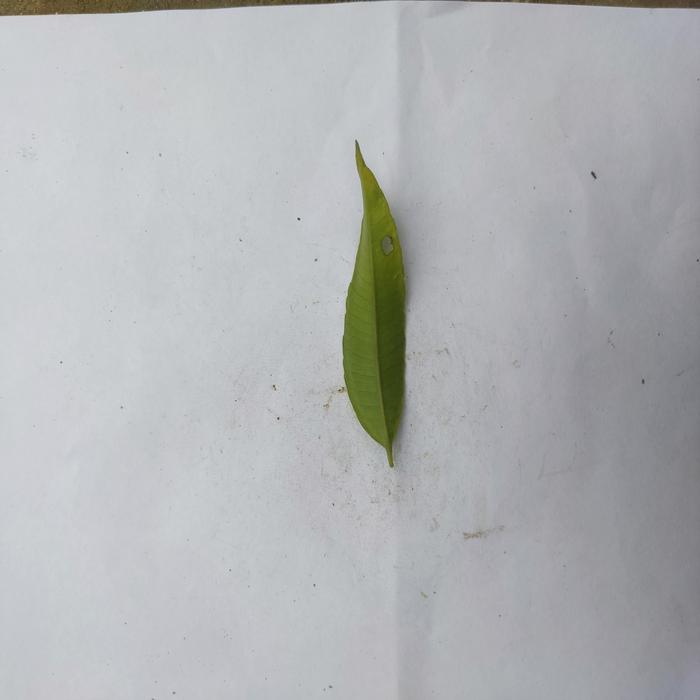
Crop: Hog Plum
Leaf condition: Anthracnose